Red Army invasion of Georgia

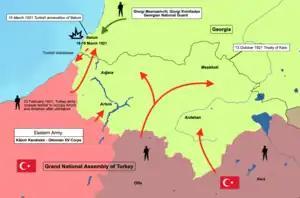
Map of Turkish invasion of Georgian-held territories February–March 1921

On 23 February, ten days after the Red Army began its march on Tbilisi, Kâzım Karabekir, the commander of the Eastern Front of the Turkish Army of the Grand National Assembly, issued an ultimatum demanding the evacuation of Ardahan and Artvin by Georgia. The Mensheviks, under fire from both sides, had to accede, and the Turkish force advanced into Georgia, occupying the frontier areas. No armed engagements took place between the Turkish and Georgian forces. This brought the Turkish army within a short distance of still Georgian-held Batumi, creating the circumstances for a possible armed clash as the Red Army's 18th Cavalry Division under Dmitry Zhloba approached the city. Hoping to use these circumstances to their advantage, the Mensheviks reached a verbal agreement with Karabekir on 7 March, permitting the Turkish army to enter the city while leaving the government of Georgia in control of its civil administration. On 8 March Turkish troops under Colonel Kizim-Bey took up defensive positions surrounding the city, leading to a crisis with Soviet Russia. Georgy Chicherin, Soviet People's Commissar for Foreign Affairs, submitted a protest note to Ali Fuat Cebesoy, the Turkish representative in Moscow. In response, Ali Fuat handed two notes to the Soviet government. The Turkish notes claimed that the Turkish armies were only providing security to local Muslim elements put under threat by Soviet military operations in the region.